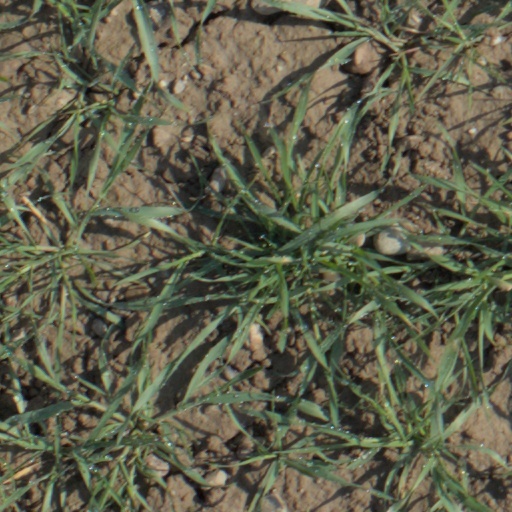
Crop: wheat